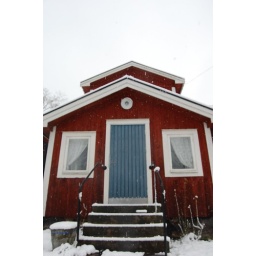
Traditional swedish red painted house in cold weather.